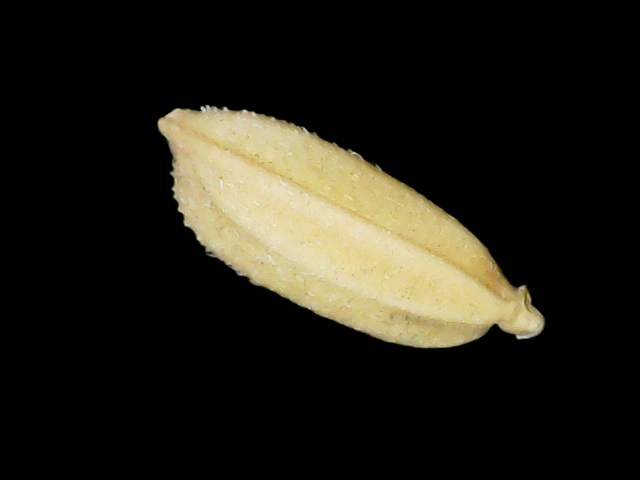
Rice variety: Bd33